Navy Office (Royal Navy)

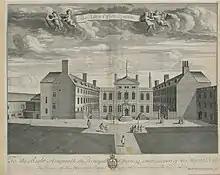
The Navy Office, Crutched Friars, 1714

Based at Deptford for most of the sixteenth century, the Navy Office later moved to the Tower Hill area of London. In 1655 it relocated to a site at the crossroad of Crutched Friars and Seething Lane but in 1673 the office building was destroyed by fire. A new building designed by Christopher Wren was opened on the site in 1684. The Navy Office continued to be based in Tower Hill until its move in 1786 to Somerset House.